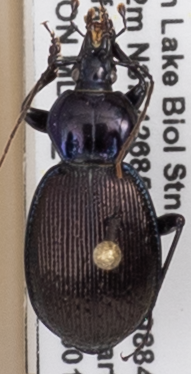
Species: Sphaeroderus stenostomus lecontei
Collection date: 2021-06-01
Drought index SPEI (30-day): -1.85
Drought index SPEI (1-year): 0.678
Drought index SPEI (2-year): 1.45